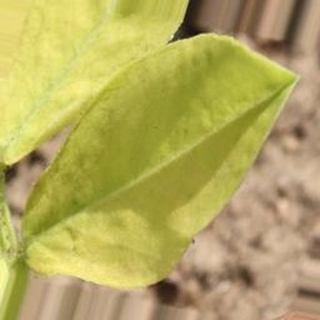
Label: groundnut_nutrition_deficiency